Dartmouth College fraternities and sororities

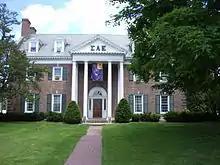
Sigma Alpha Epsilon chapter house, 2007

Chi Delta, commonly called Chi Delt"," was founded at Dartmouth as the "Gamma Gamma chapter" of Delta Delta Delta sorority in 1984. The house was the first Greek organization to secede from the Co-ed Fraternity Sorority Council in the spring of 2000, a move that eventually precipitated the dissolution of that organizing body as other Greek organizations on campus followed suit. Chi Delta remains a member of the Panhellenic Council. On May 29, 2015, the Dartmouth chapter of Delta Delta Delta unanimously voted to disaffiliate from its national organization and become a local sorority.